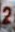
Number: 2